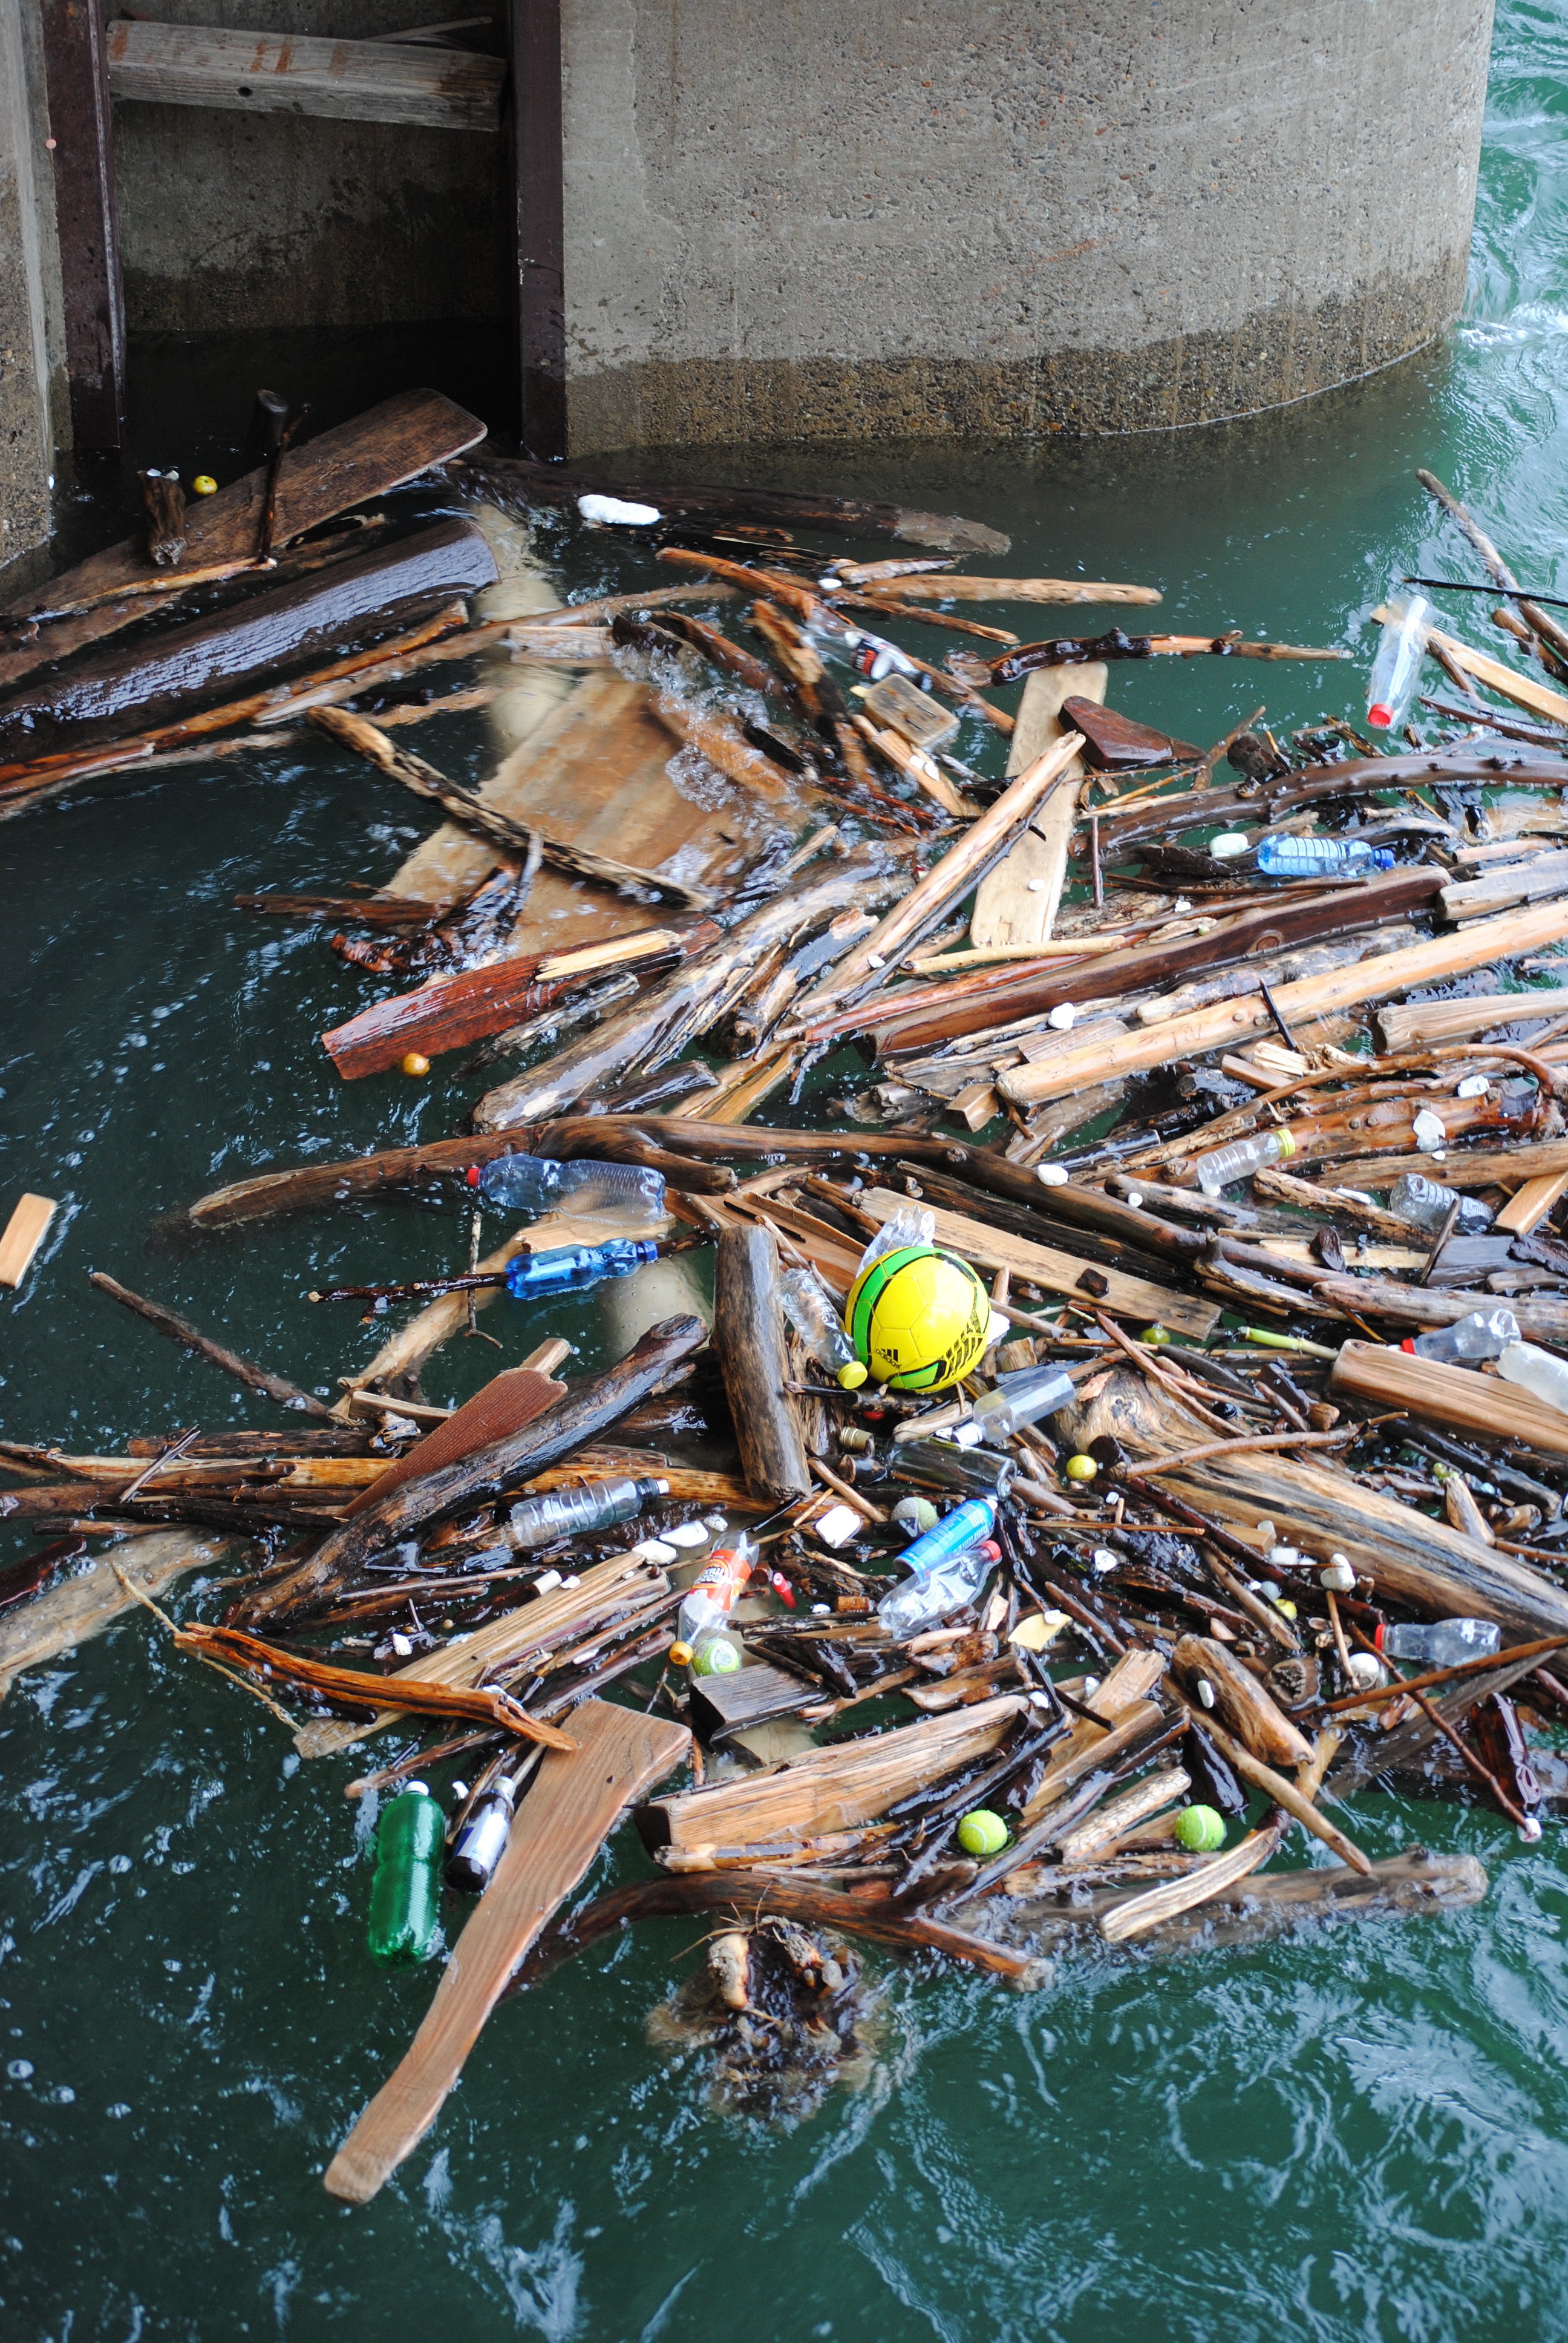
driftwood, water, wood, river, power plant, art, waste, switzerland, scrap, drift wood, villnachern